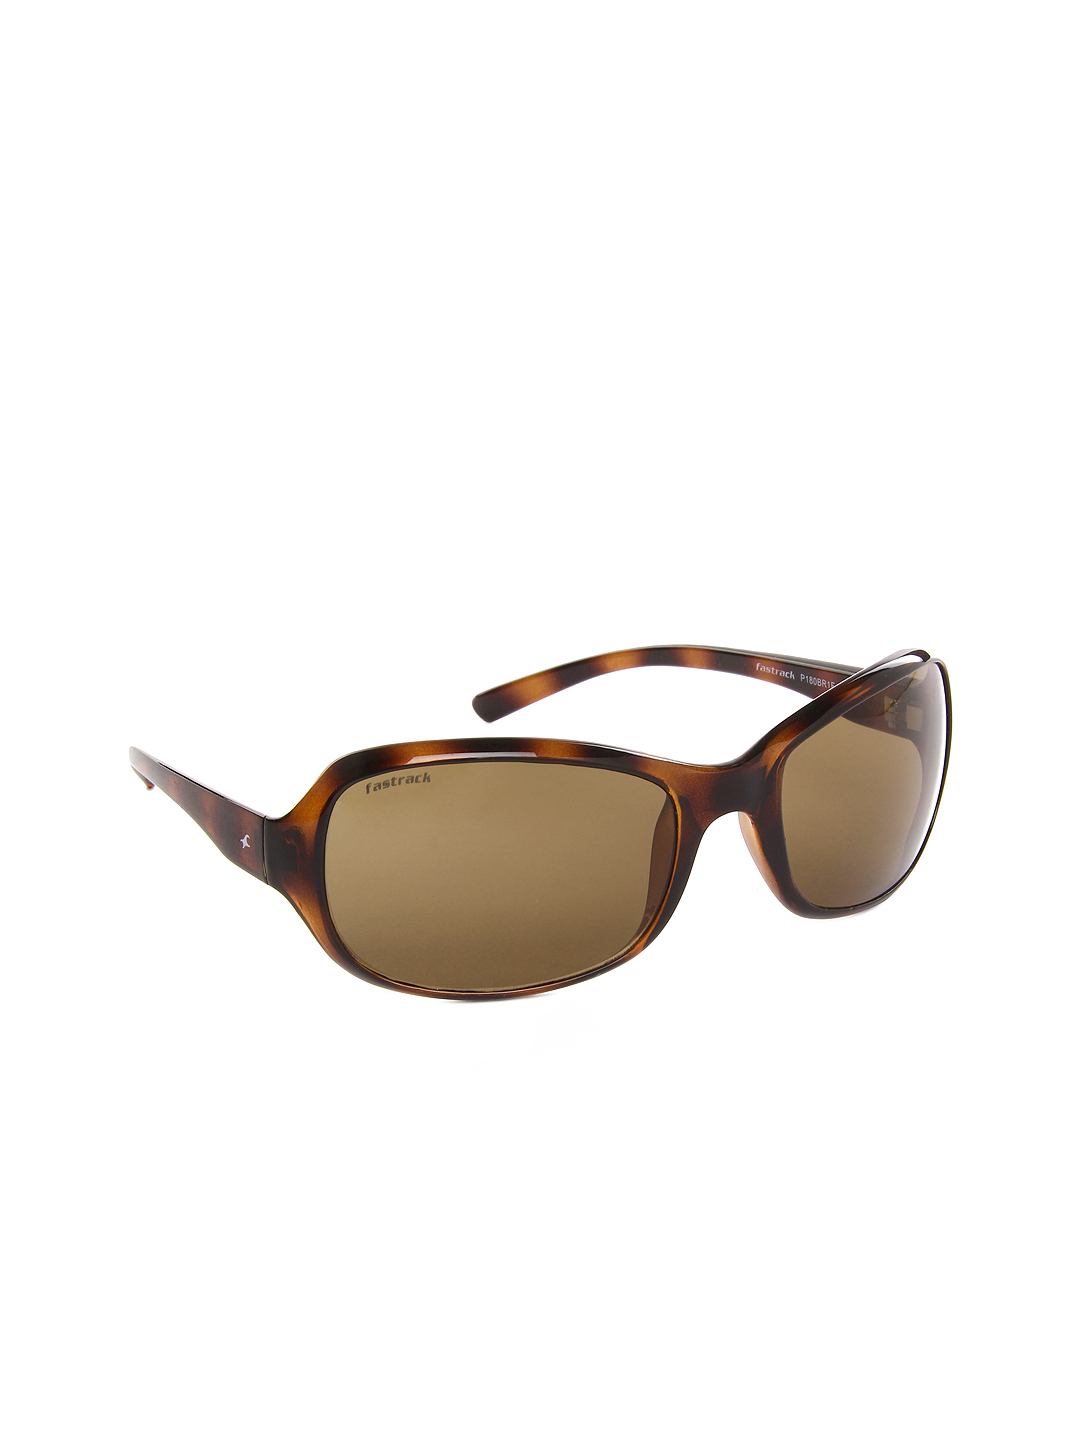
Fastrack Women Basics Sunglasses P180BR1F
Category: Accessories / Eyewear / Sunglasses
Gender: Women
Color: Brown
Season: Winter 2016
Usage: Casual